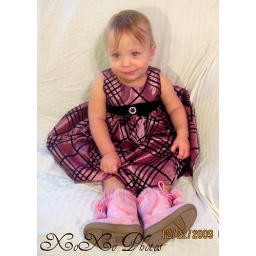
Baby girl in dress with boots sitting